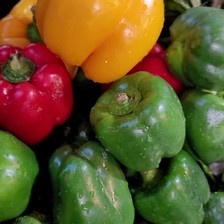
Label: capsicum